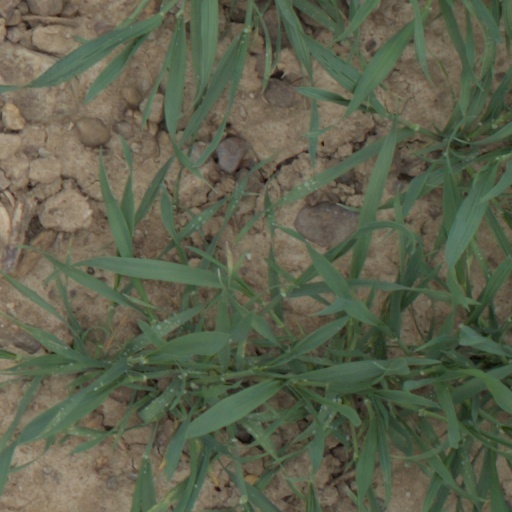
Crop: wheat